Charles Crockett

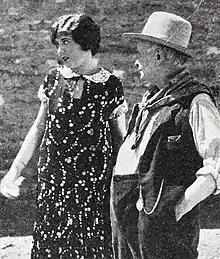
Lois Wilson and Charles Crockett in "The Vanishing American" (1925)

Charles Crockett (December 29, 1870 – June 12, 1934) was an American character actor known for his roles in films such as "Guilty Hands", "The Gingham Girl", and "The Princess from Hoboken".